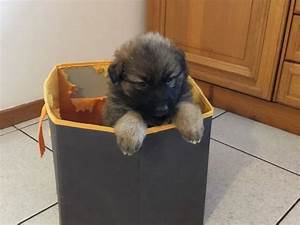
Label: cane